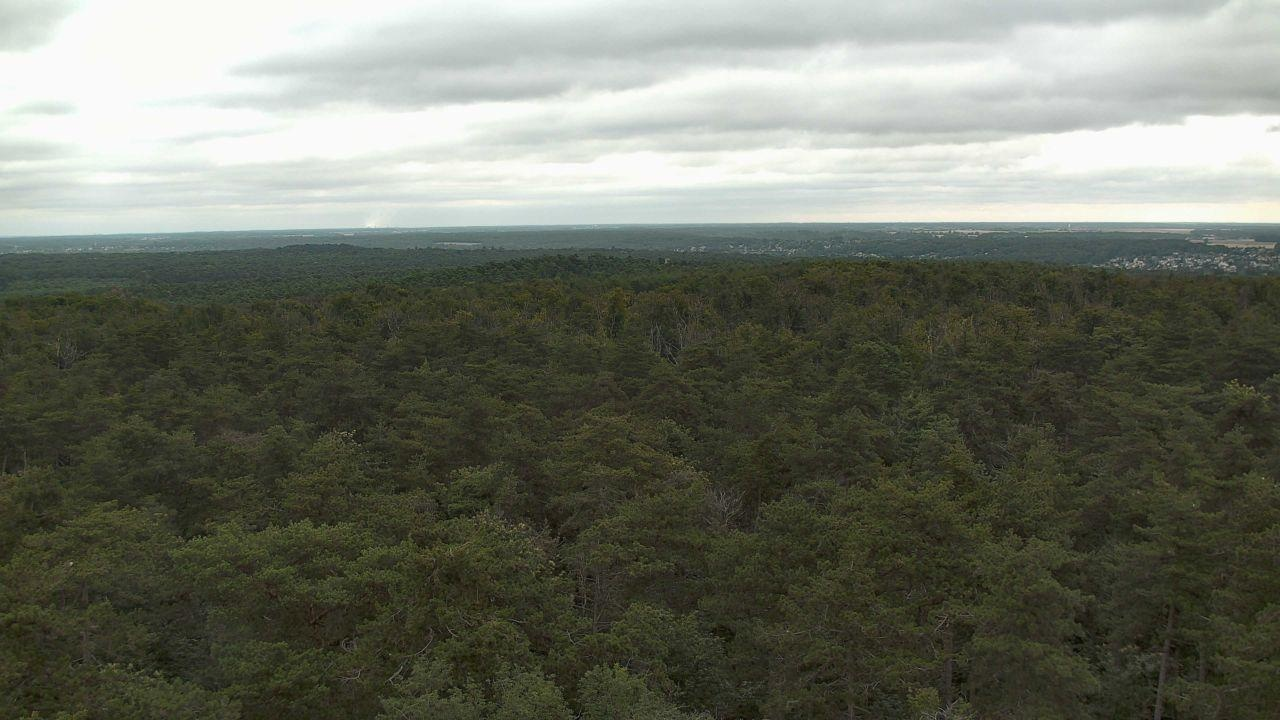
Fire: no
Smoke: yes